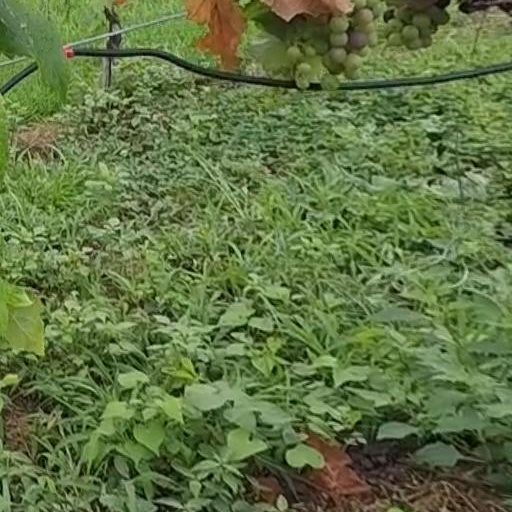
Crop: grape